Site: brandenburg
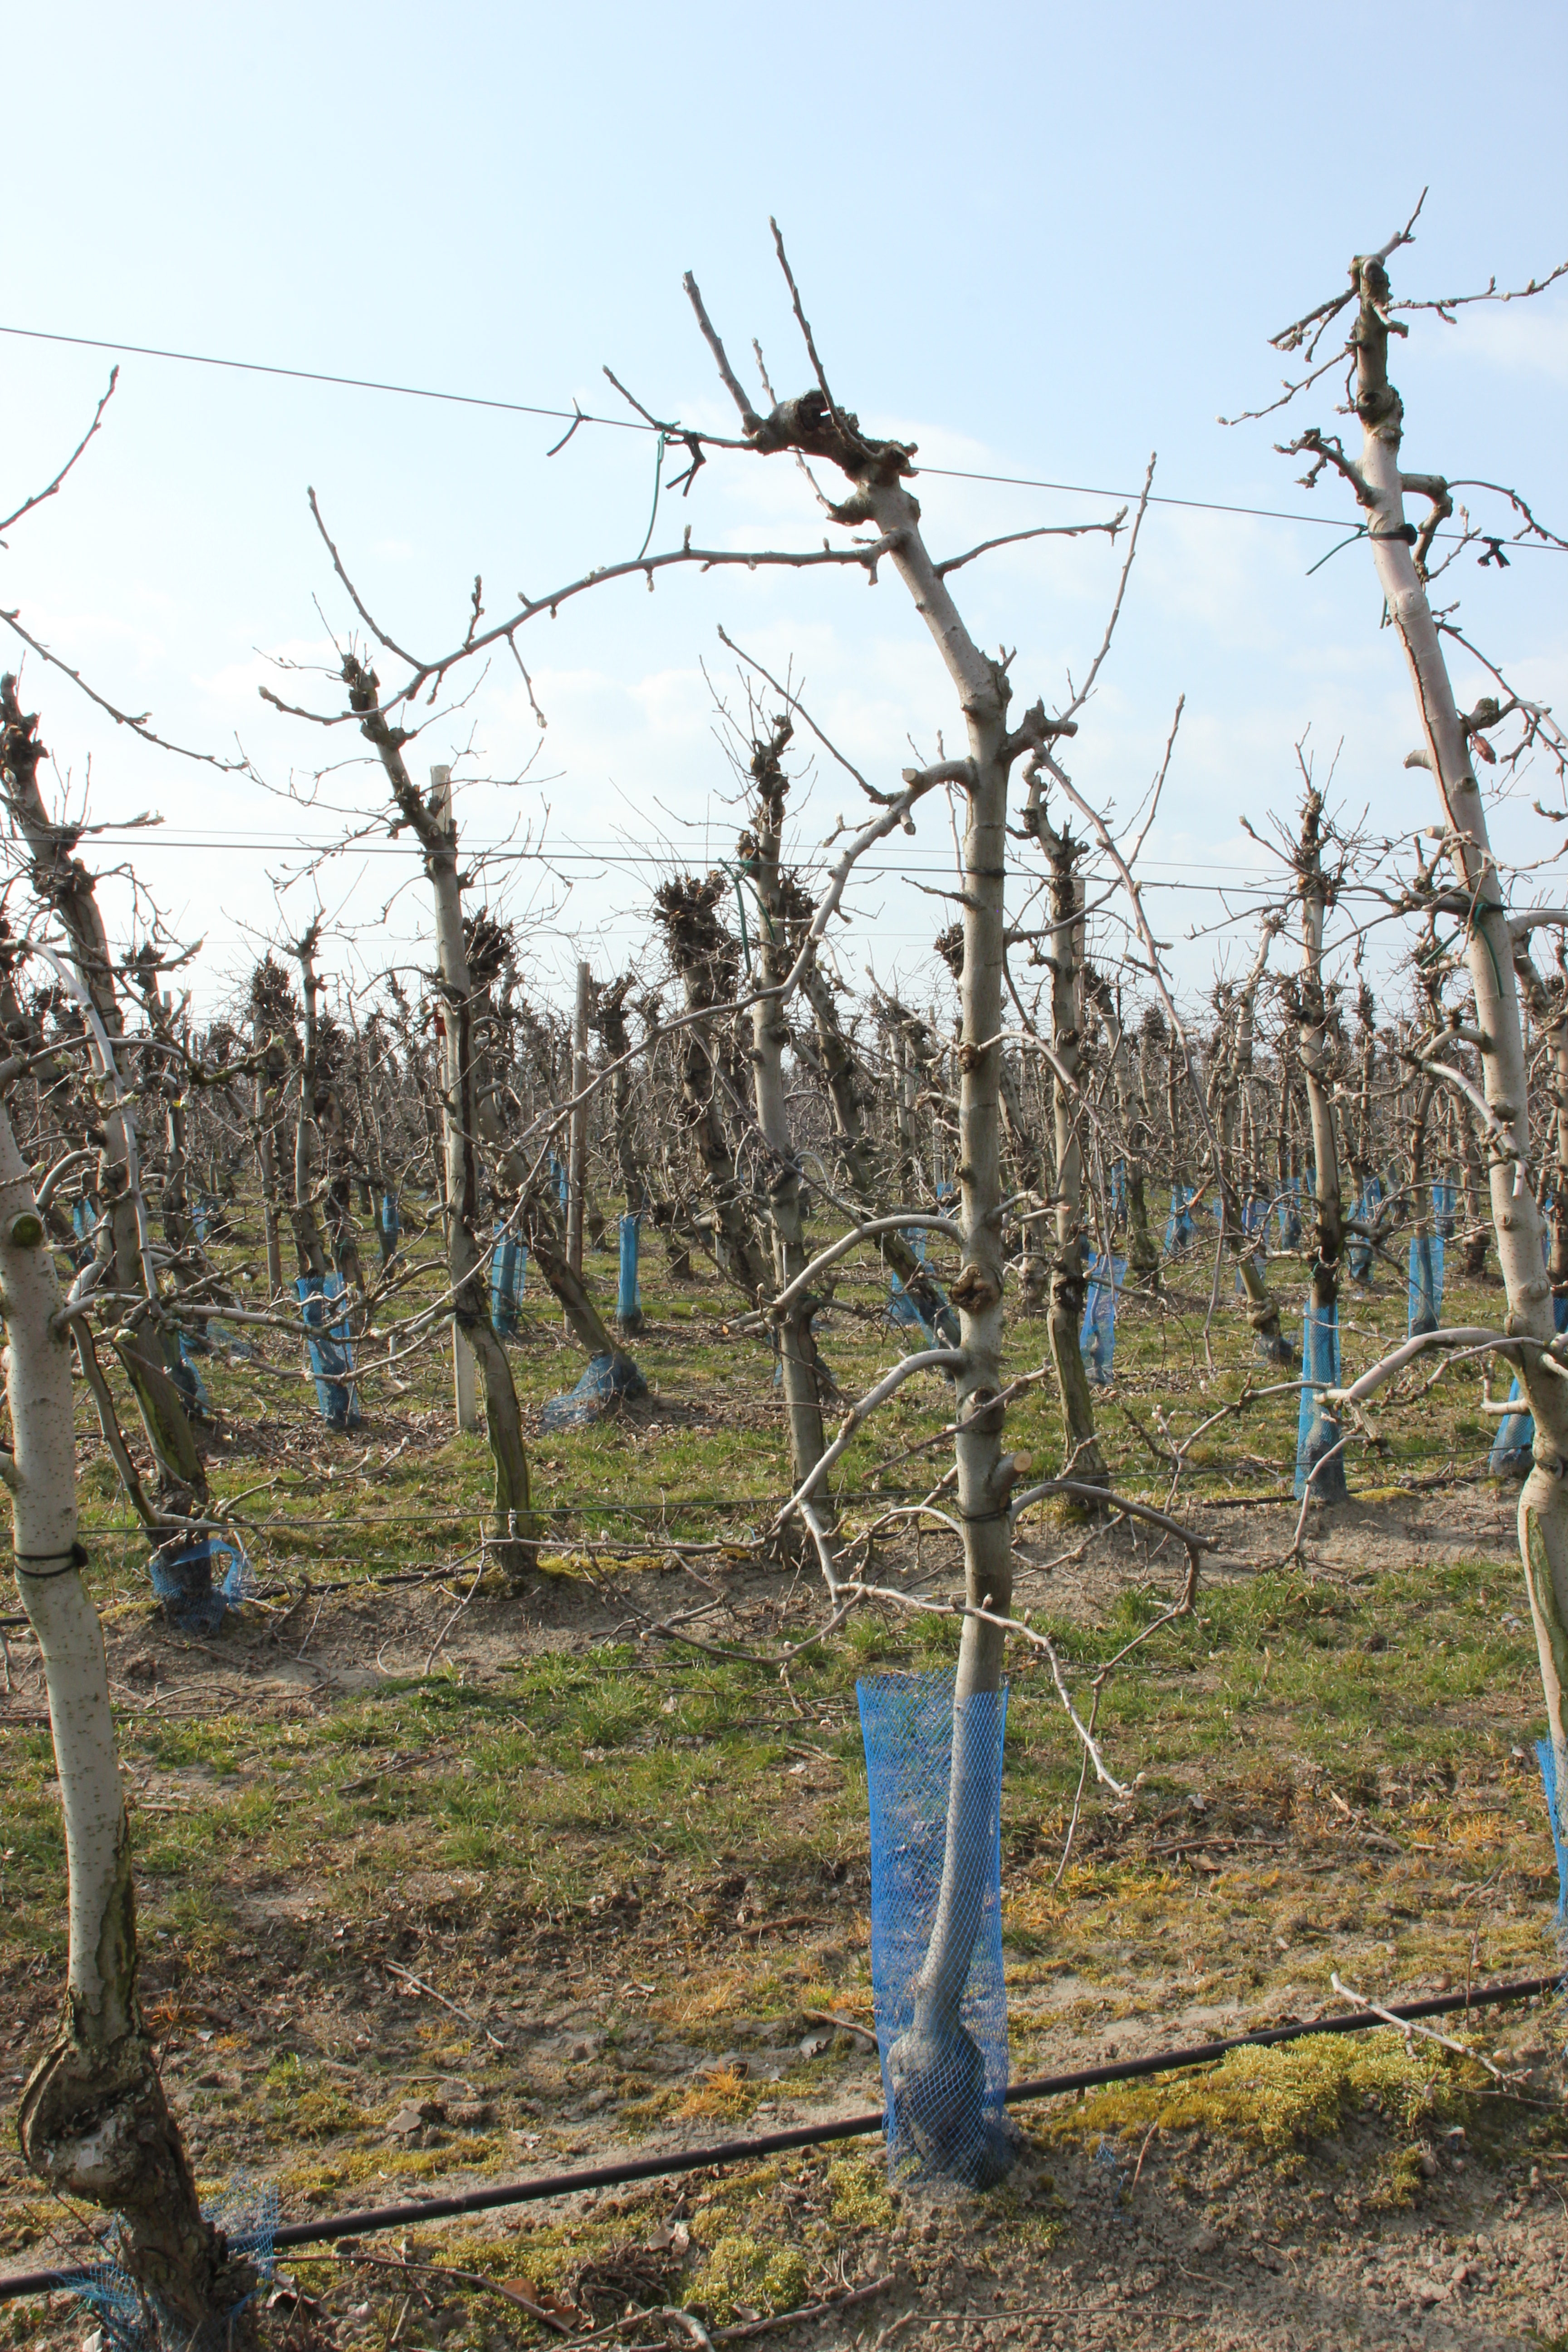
Growth stage (BBCH 03): Bud development